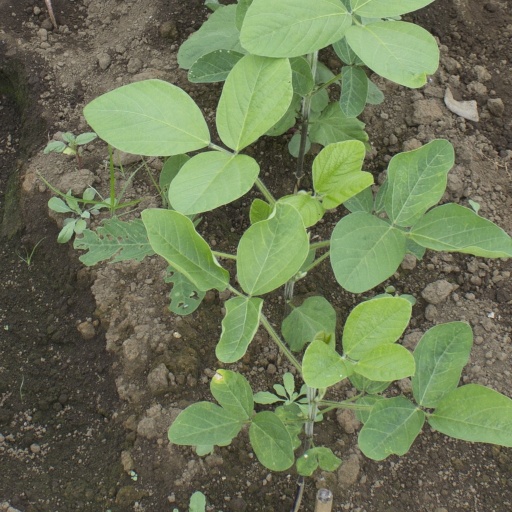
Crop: soybean